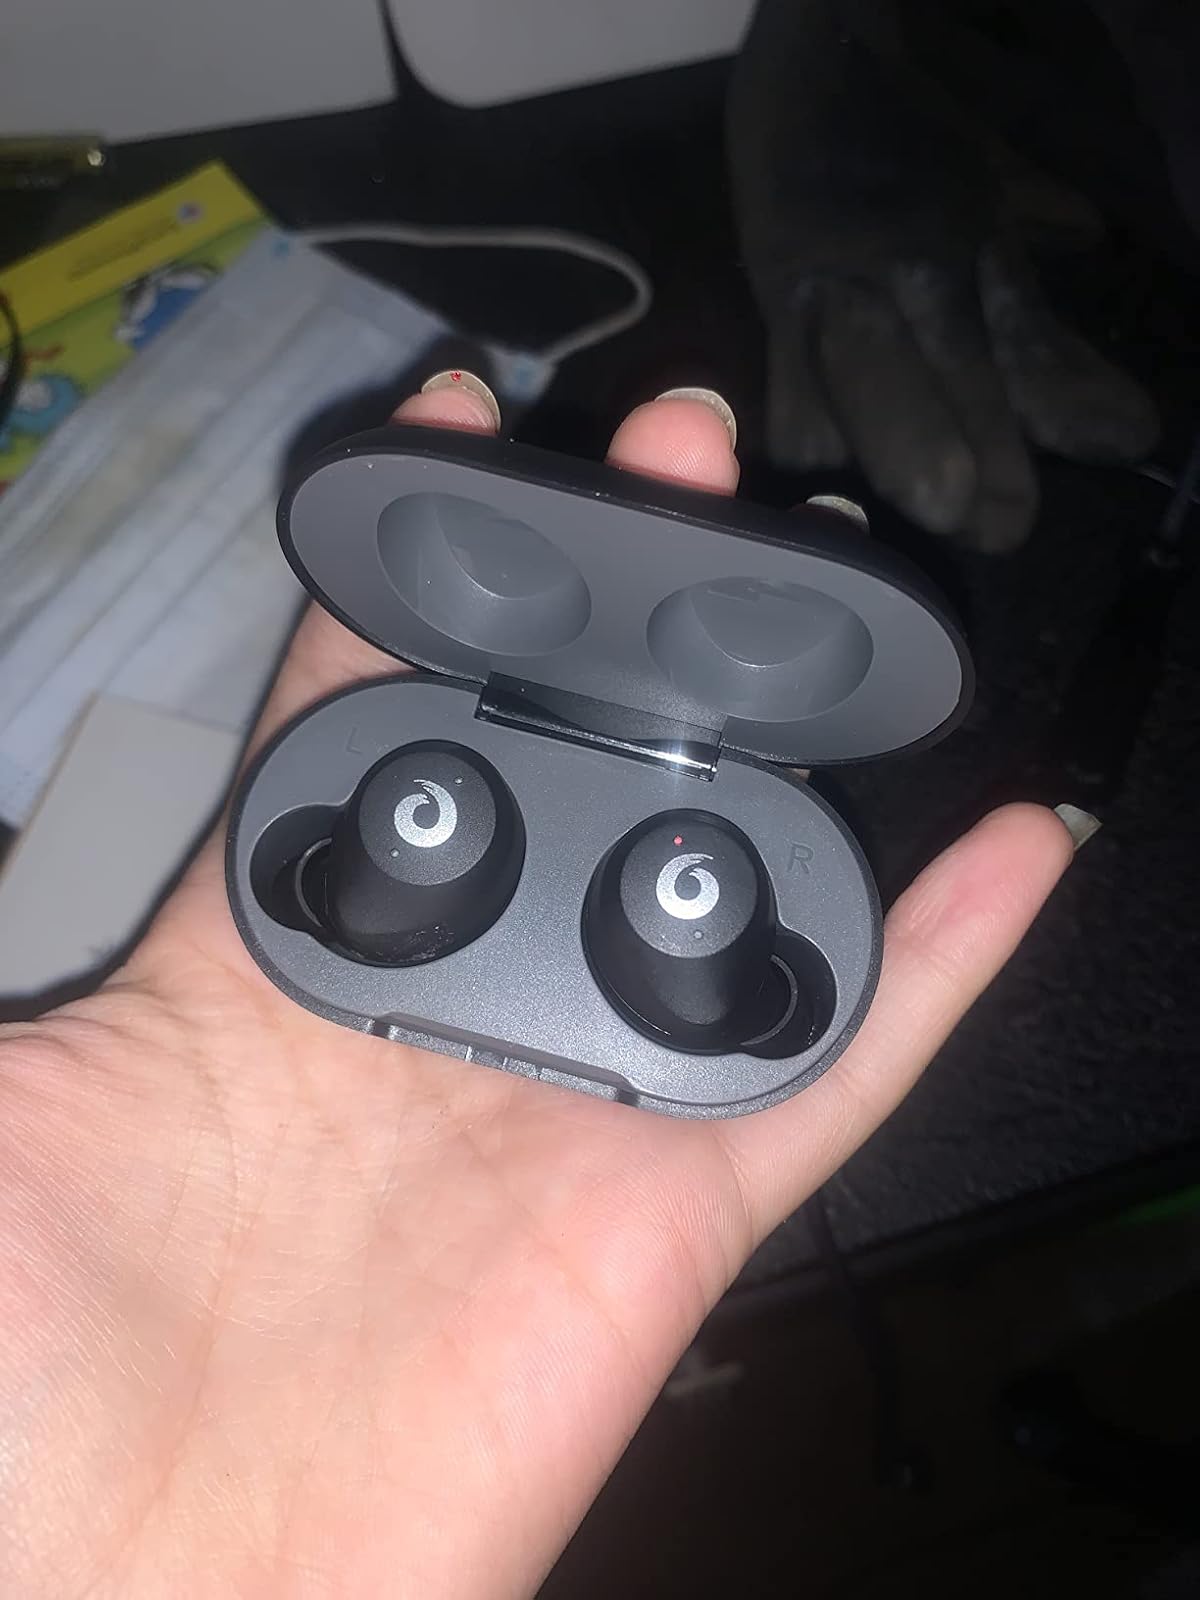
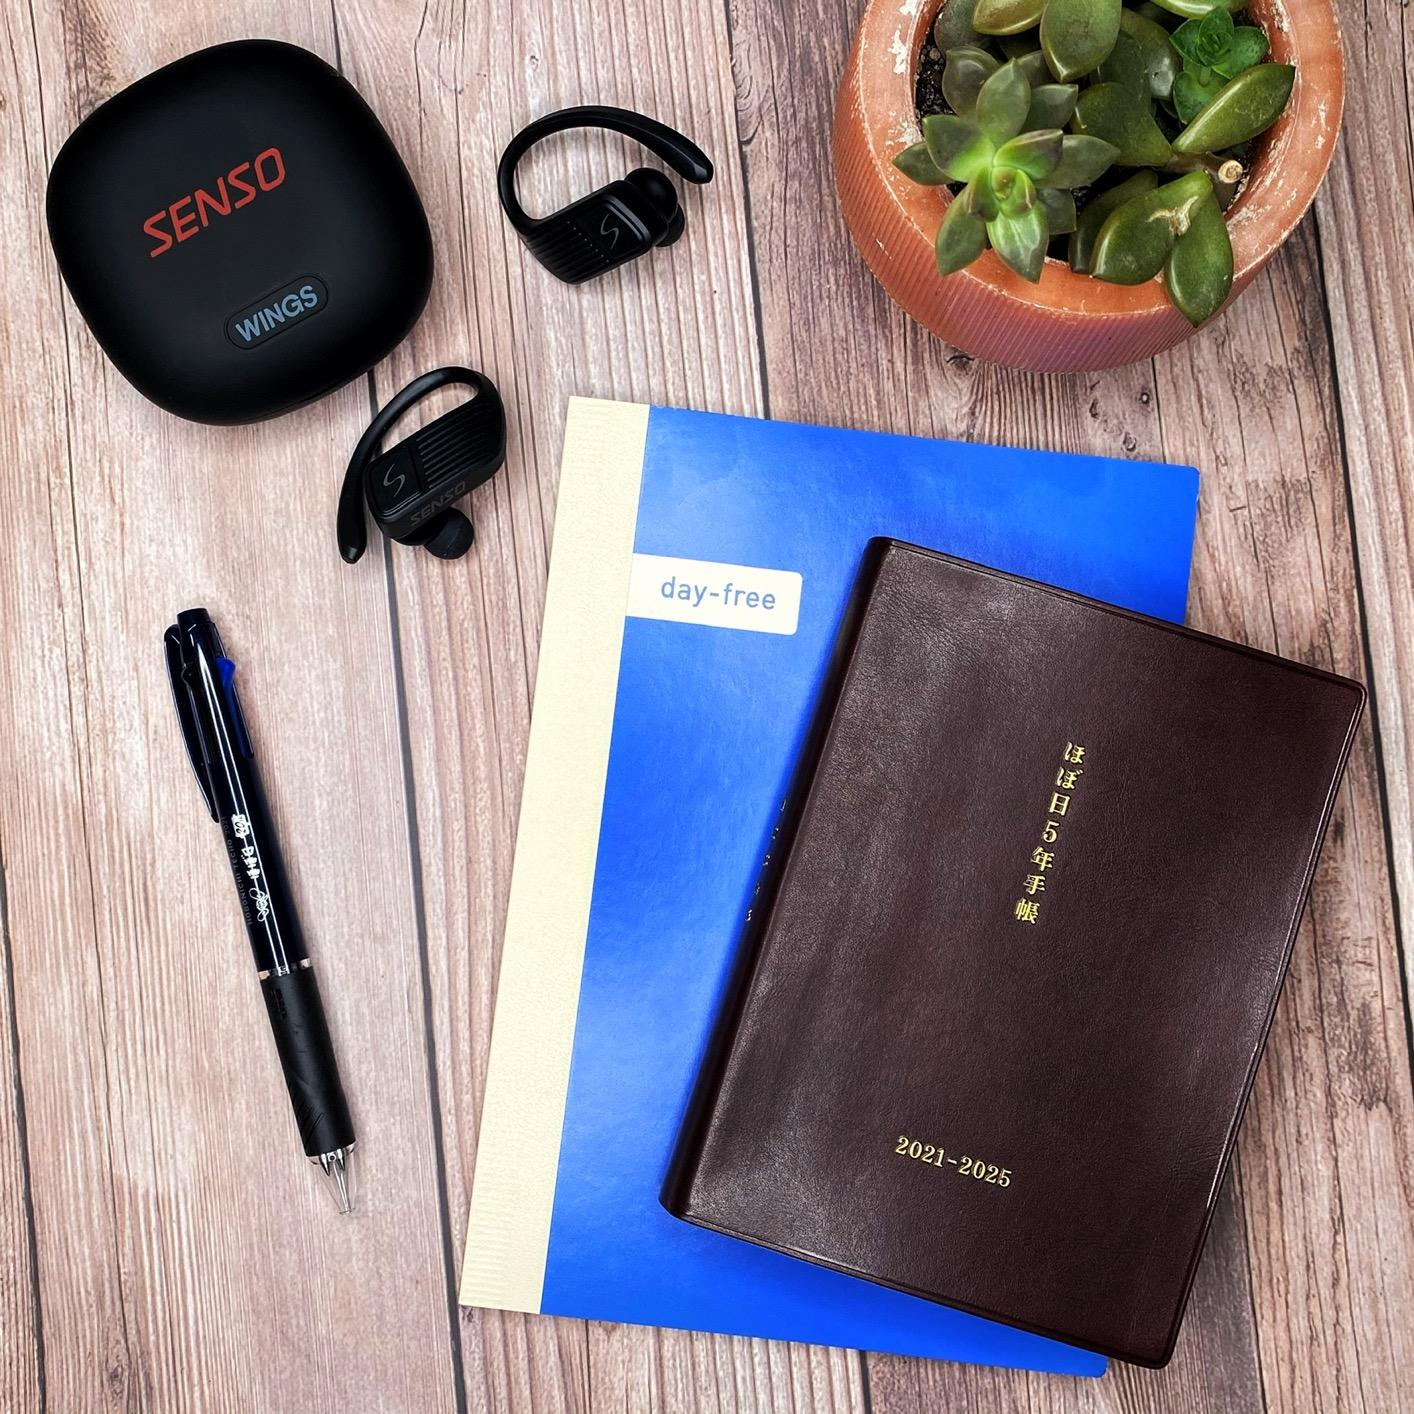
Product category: earbuds
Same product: no